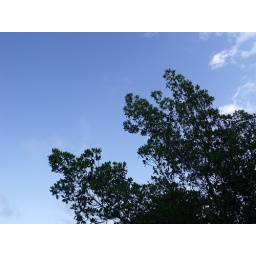
upon leaving the mangrove forest I found the glorious blue sky overhead